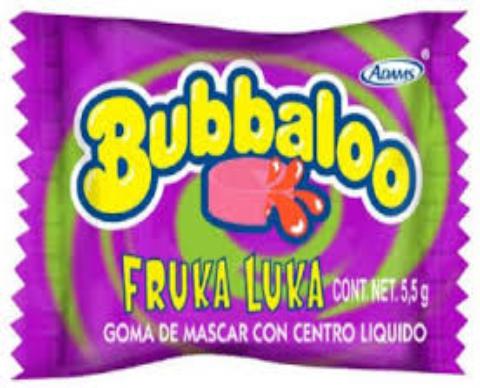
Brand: Bubbaloo
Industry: Food